Elliott Randall

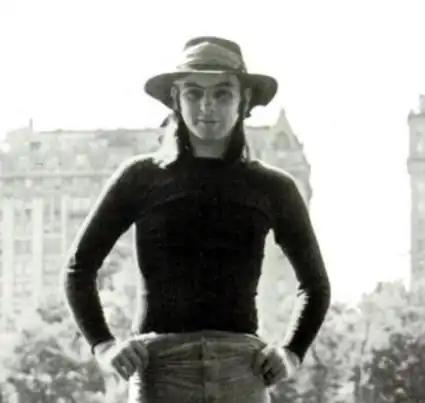
Randall in 1970

Elliott Randall (born June 15, 1947) is an American guitarist, best known for being a session musician and performing with popular music artists. Randall played the well-known guitar solos on Steely Dan's song "Reelin' in the Years" and Irene Cara's song "Fame". The former solo was ranked as the 40th best guitar solo of all time by the readers of "Guitar World" magazine and the eighth best guitar solo by Q4 Music.